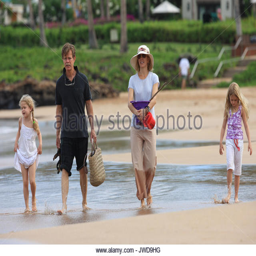
actor , actor and family walking along a beach .